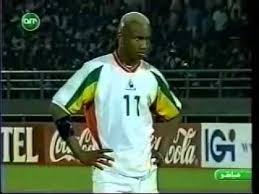
Nataal bii ñu ma yónnee gis naa ci El Haaji Juuf mu sol mayob équipe nationale bu weex. Nekkoon na capitaine sax ci équipe nationale bi.